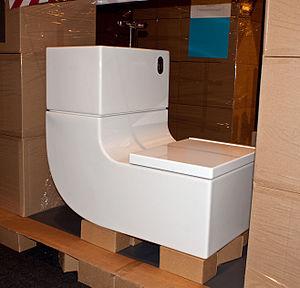
Roca est une entreprise espagnole fondée en 1917 et basée à Gavà en Catalogne.